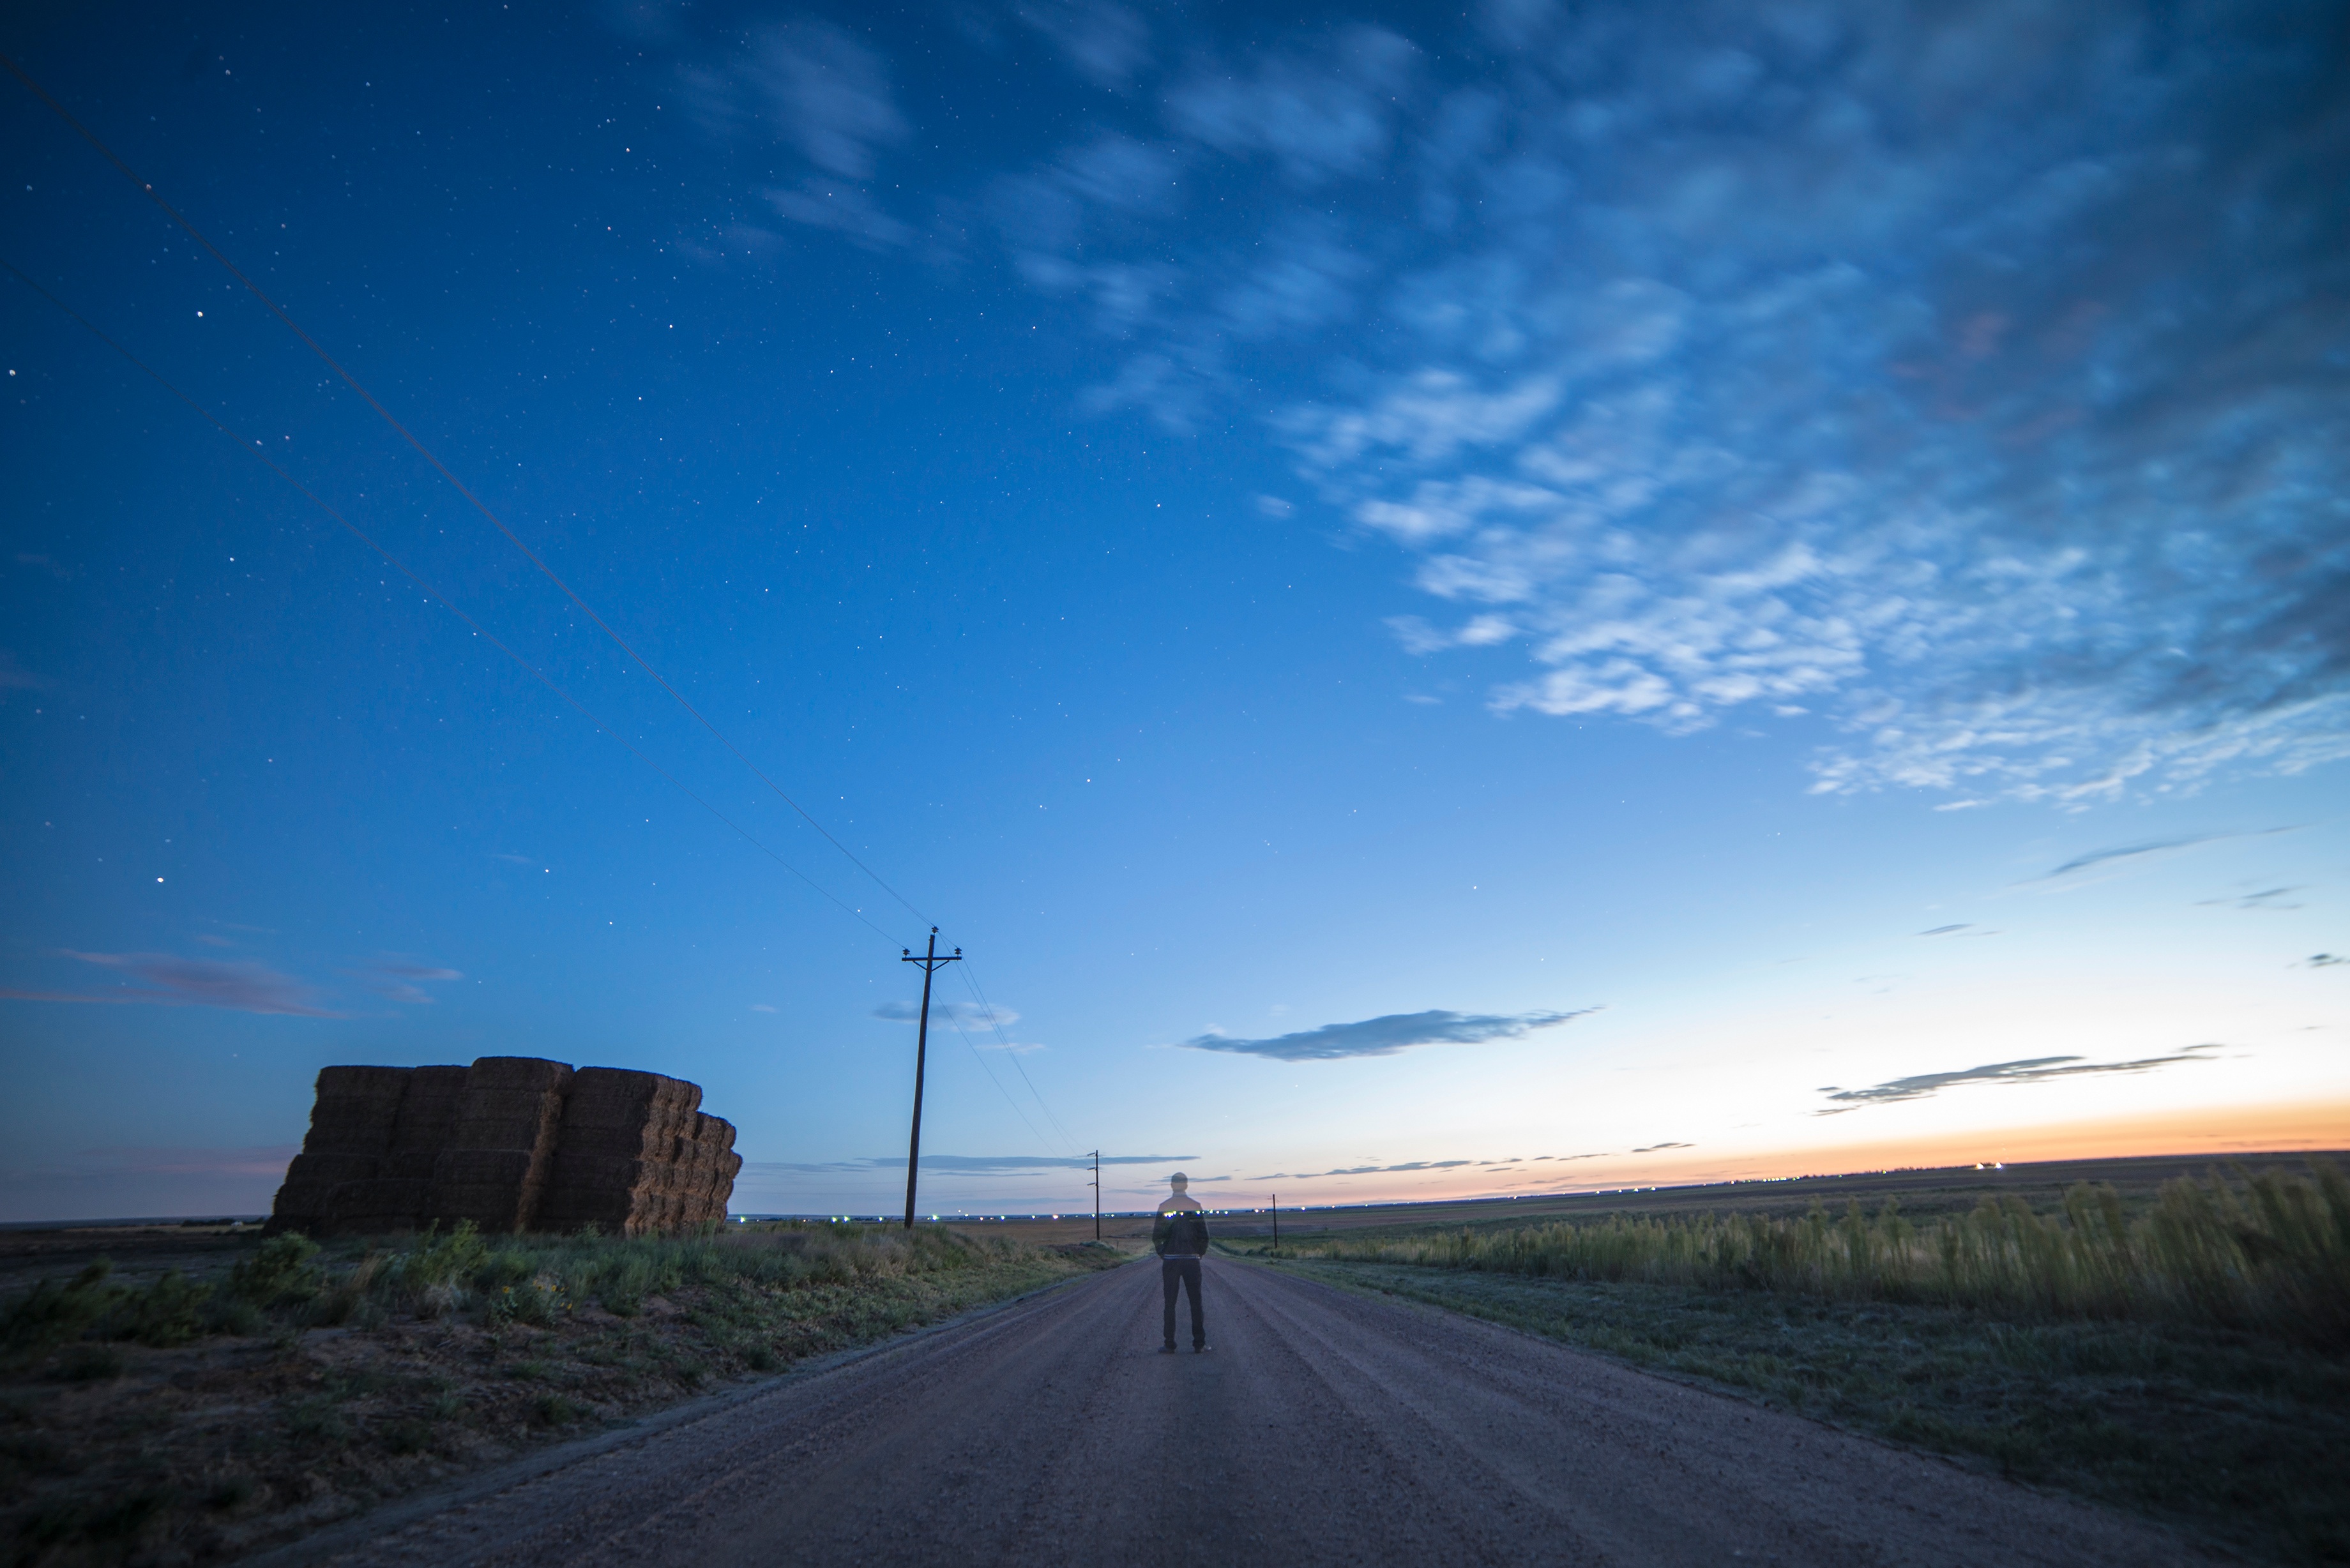
horizon, light, cloud, sky, sunrise, sunset, road, sunlight, morning, highway, dawn, atmosphere, dusk, evening, road trip, infrastructure, atmospheric phenomenon